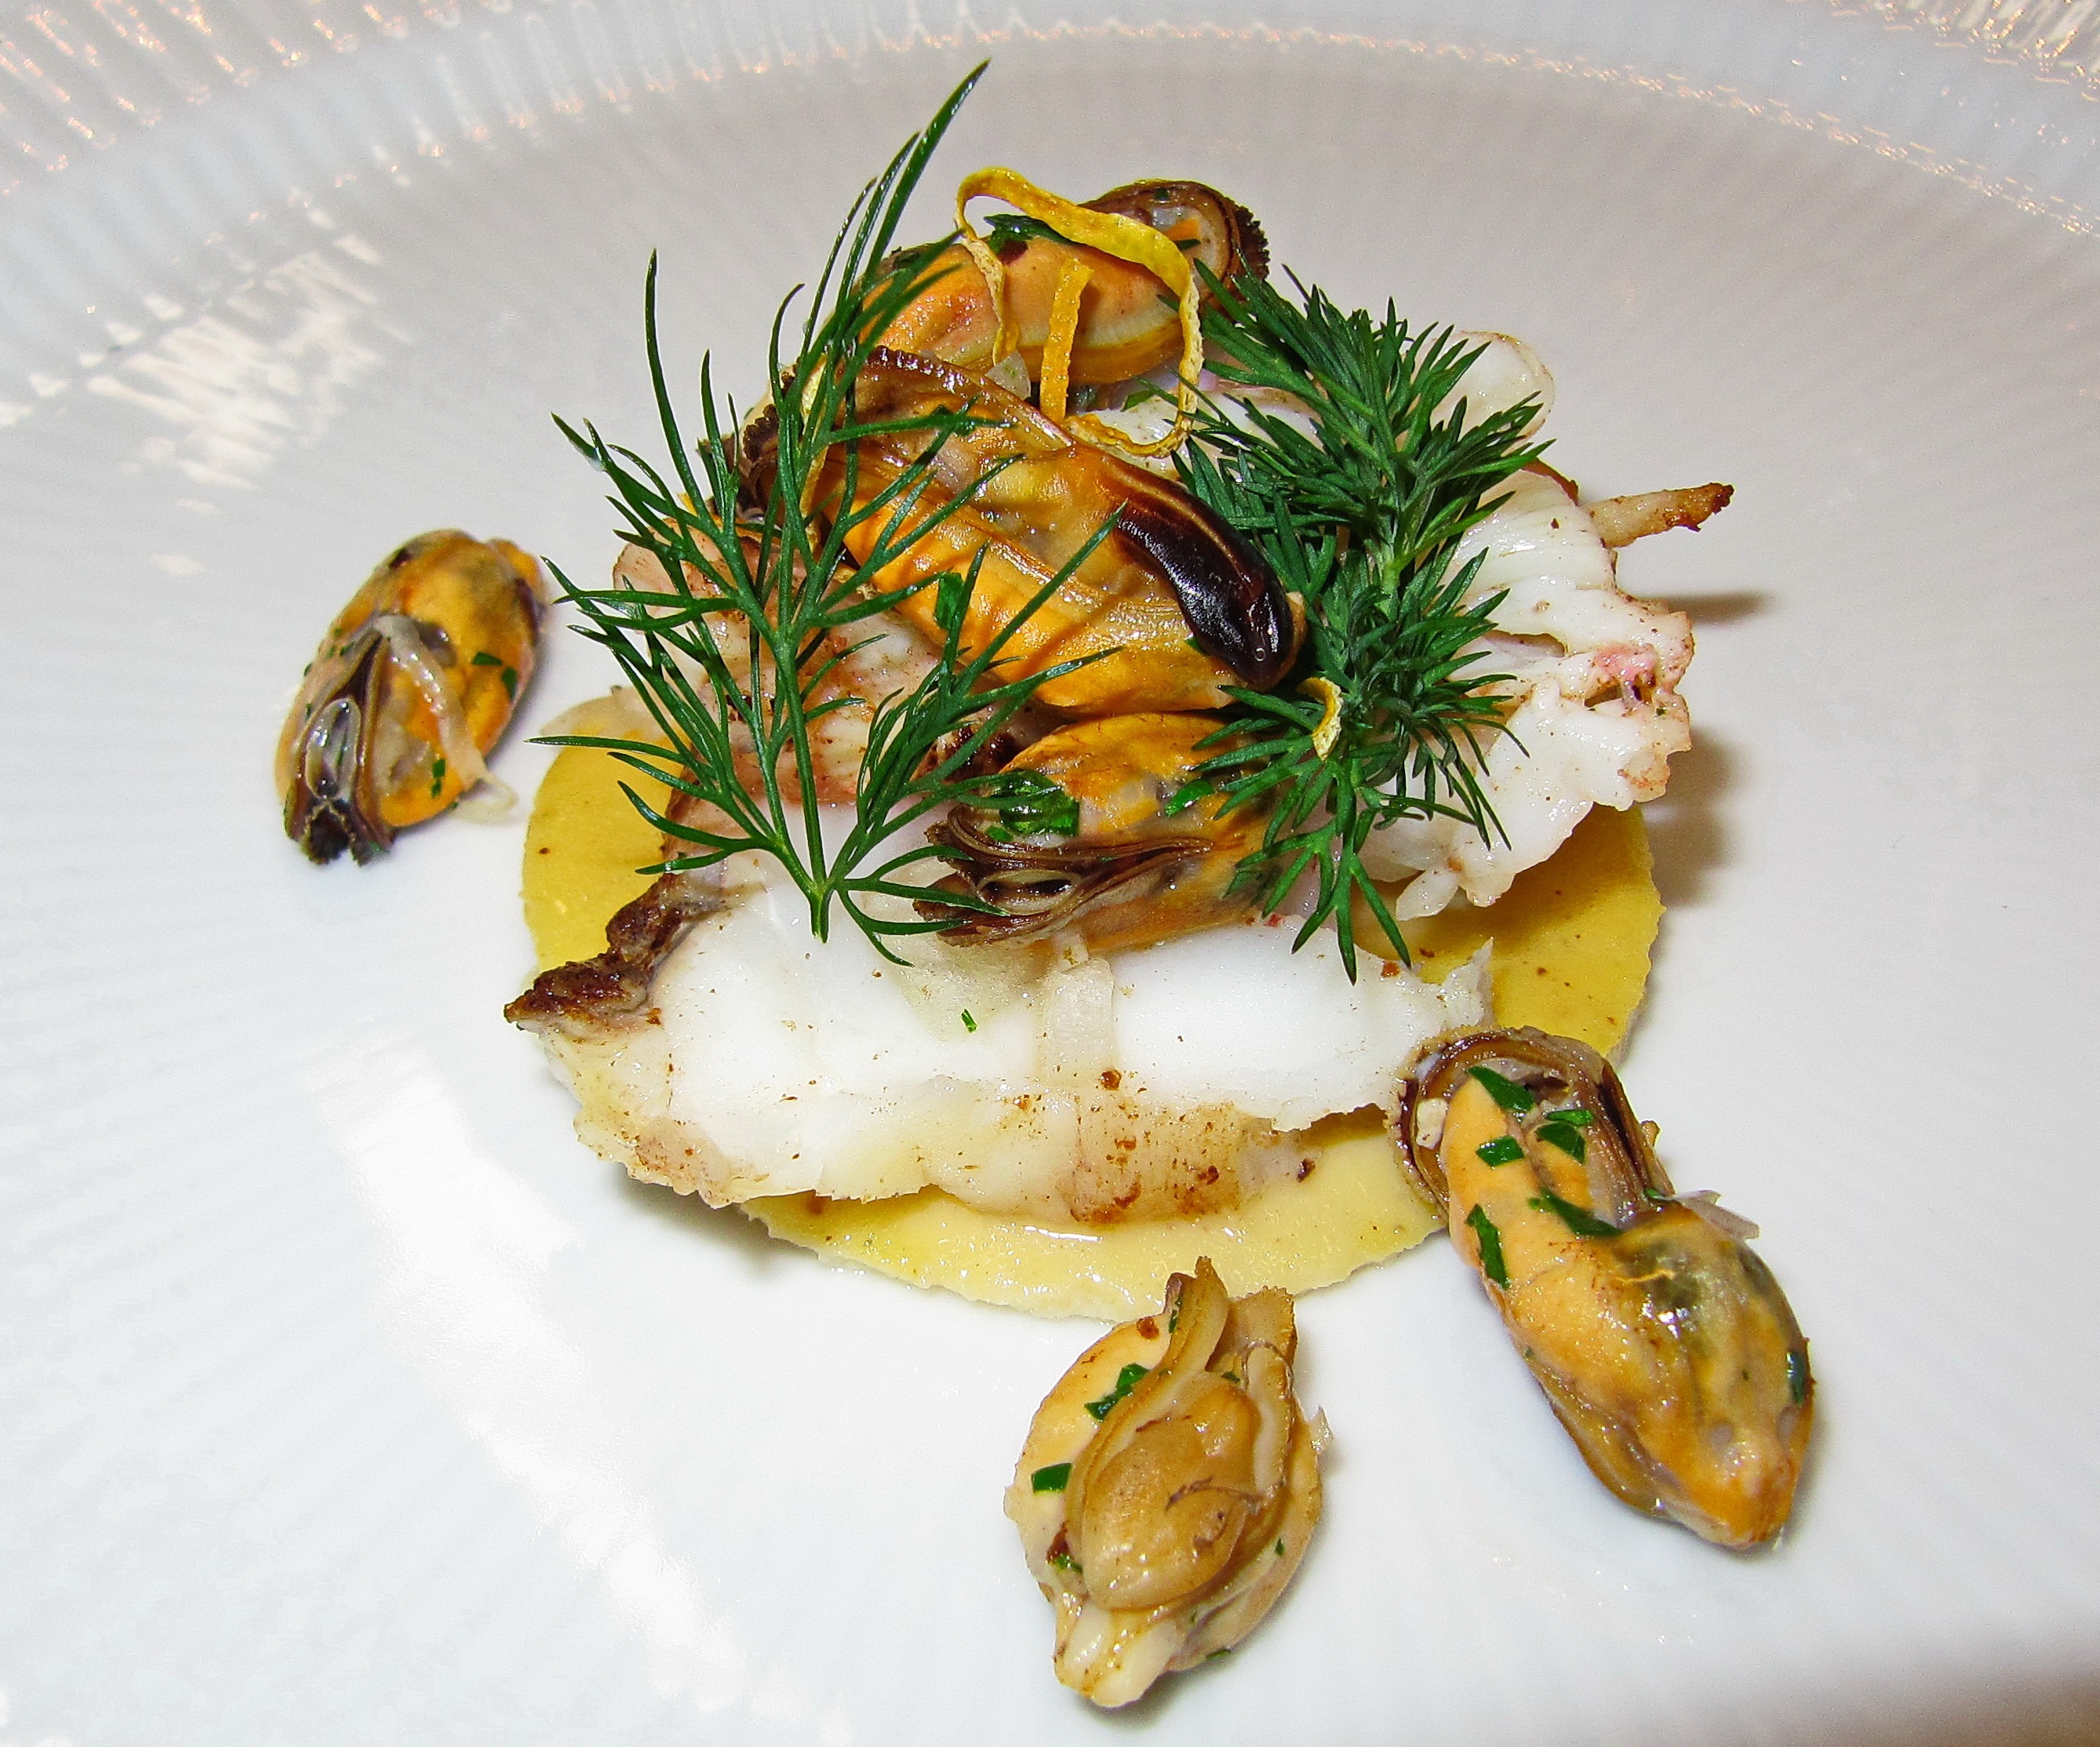
dish, meal, food, produce, vegetable, seafood, fish, cuisine, sauce, dining, beautiful, chives, monkfish, mussels, refreshments, taste, dill, first course, steamed, poached, hors d oeuvre